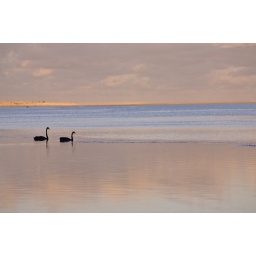
Smiths lake late dusk in June with black swans